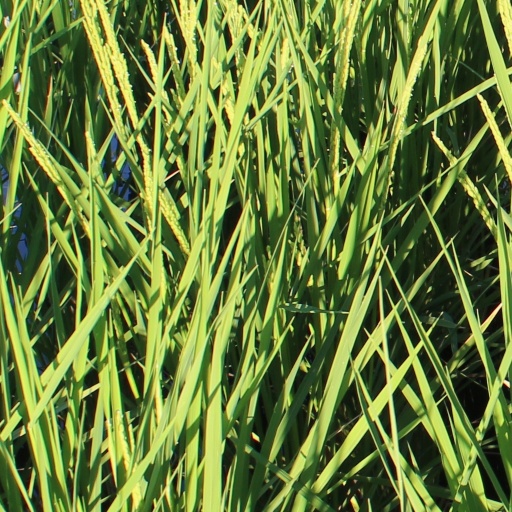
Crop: rice